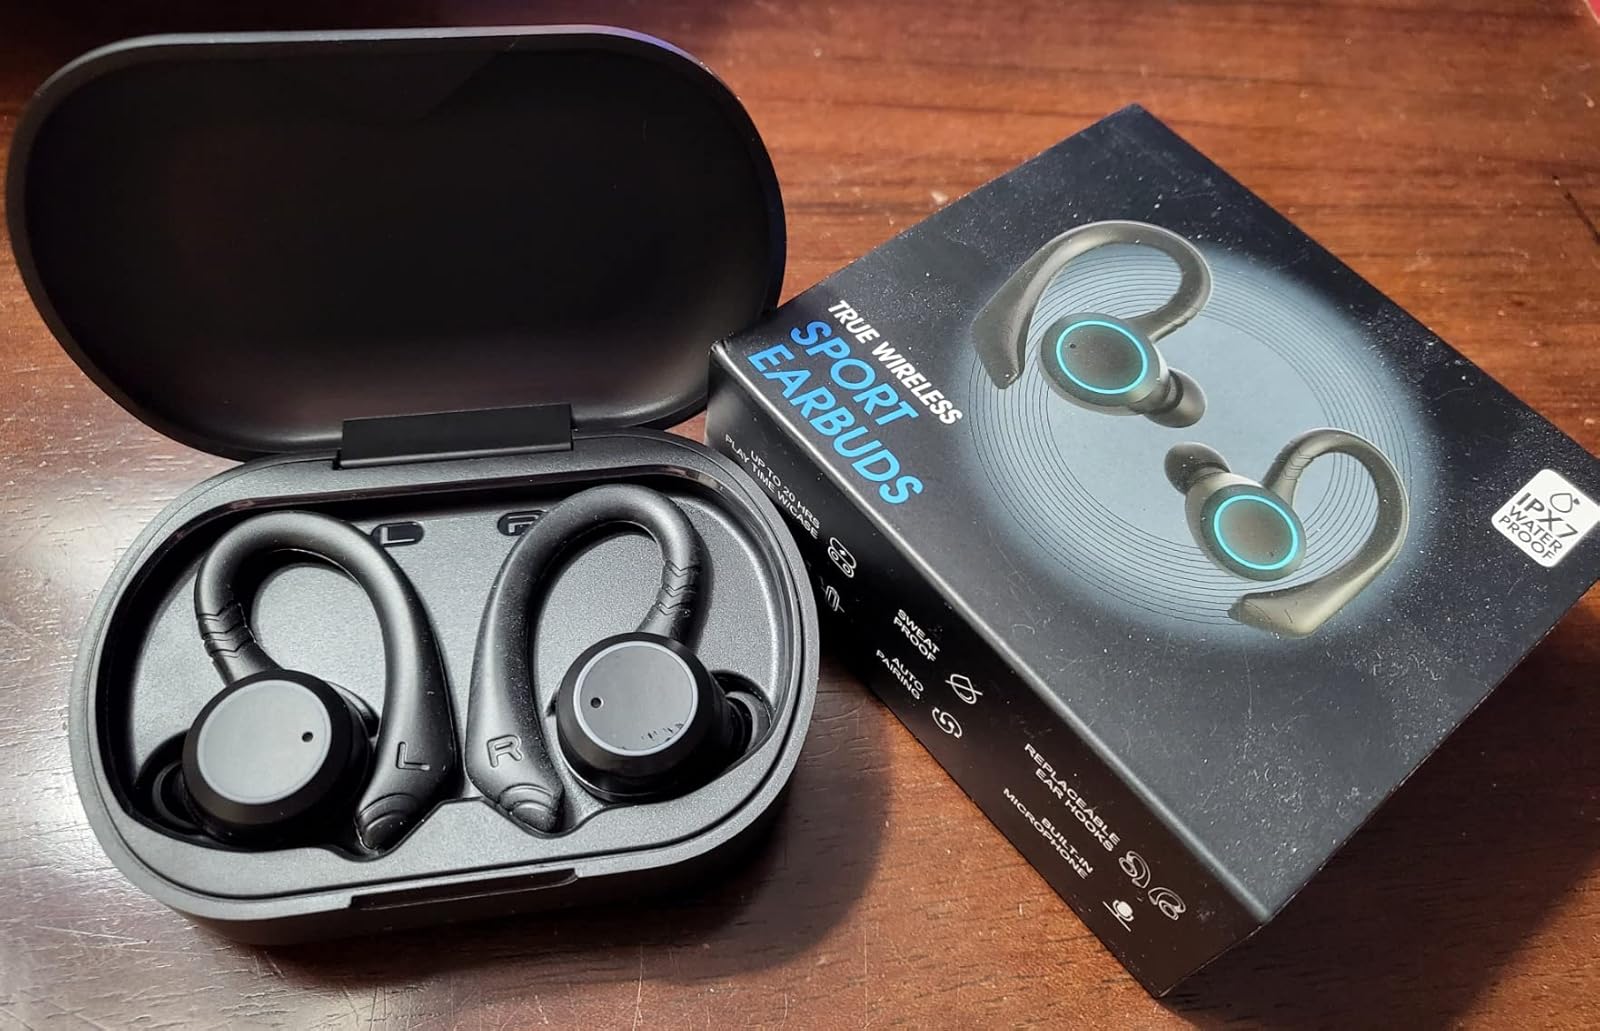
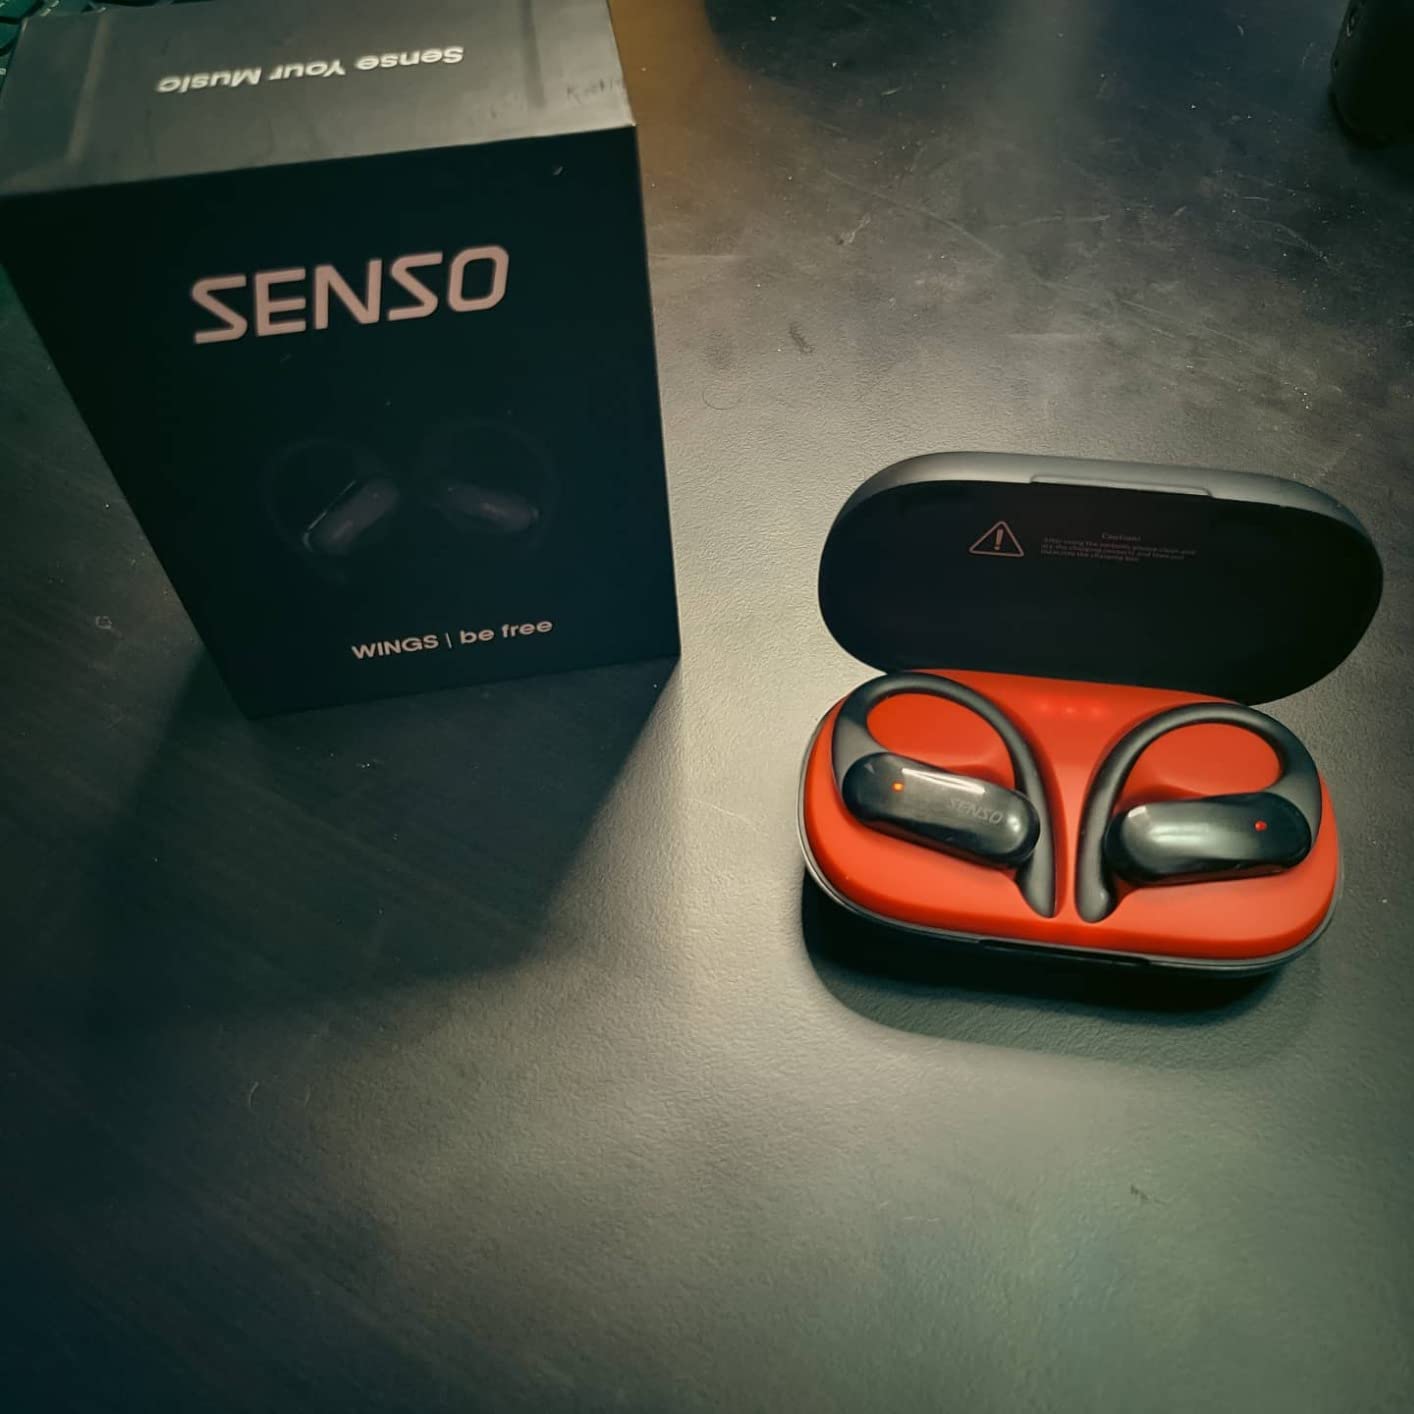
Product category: earbuds
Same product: no